Daikokuten

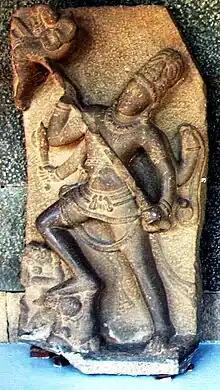

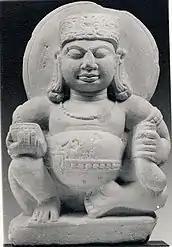
Kubera holding a money bag in his left hand and a bowl in the other, with one foot in the ground

Mahākāla was originally represented in East Asian Buddhist art as a dark-skinned wrathful deity wearing a diadem and a necklace of skulls, with snakes coiled around his neck and arms. One iconographic type portrays him with three heads and six arms, holding a flayed elephant skin with his upper hands, a trident or a sword horizontally with his lower hands, and a human figure and a goat with his middle hands. Many artworks of this type show Mahākāla in a sitting position, though a description of the deity found in the dictionary compiled by the monk Huilin (慧琳) titled "The Sound and Meaning of All Sutras" (pinyin: "Yīqièjīng yīnyì") has him standing on the hands of the earth goddess. The same work describes Mahākāla as having eight arms, holding an elephant skin, a trident, a preta, a goat, a sword, and a "khatvāṅga" (a skull-topped club or staff). Some images of Mahākāla of this type found in Dunhuang (dating from the 9th-10th centuries) meanwhile show him standing on a snake. Another iconographic variant (not found in Chinese texts but attested in Japan) depicts Mahākāla with one head and two arms, holding a sword in his right hand and a skull cup ("kapāla") in his left. He is sometimes also shown as trampling on the elephant-headed deity Vināyaka (the Buddhist analogue to the Hindu Ganesha, though the Buddhist version is sometimes also perceived as a negative figure), another deity Mahākāla is associated with. Indeed, the two deities are shown together in the outer northeast (upper left) corner of the Womb Realm ("Garbhadhātu") Maṇḍala, one of the two main maṇḍalas of East Asian esoteric Buddhism.